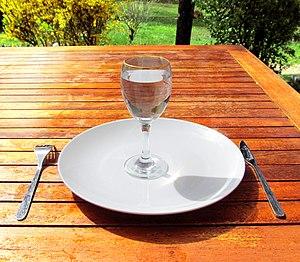
Le jeûne - Un verre d'eau dans une assiette vide
Le jeûne est la privation, volontaire ou non, de nourriture, accompagnée ou pas d'une privation de boisson. Le jeûne partiel fait partie intégrante de la pratique de certaines religions.